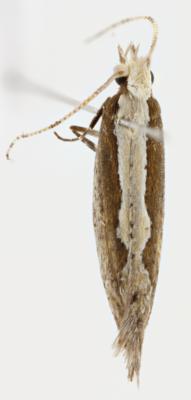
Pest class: diamondback_moth